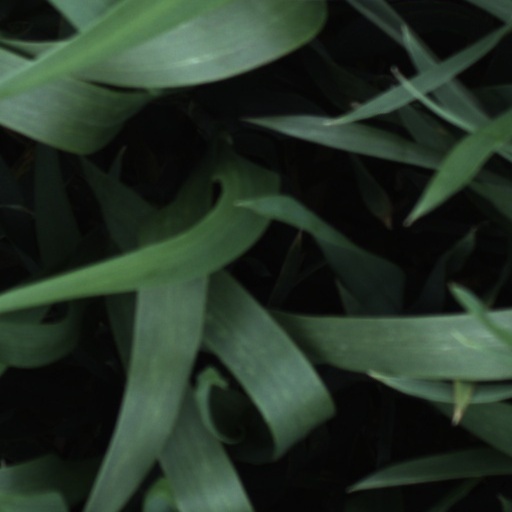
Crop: wheat